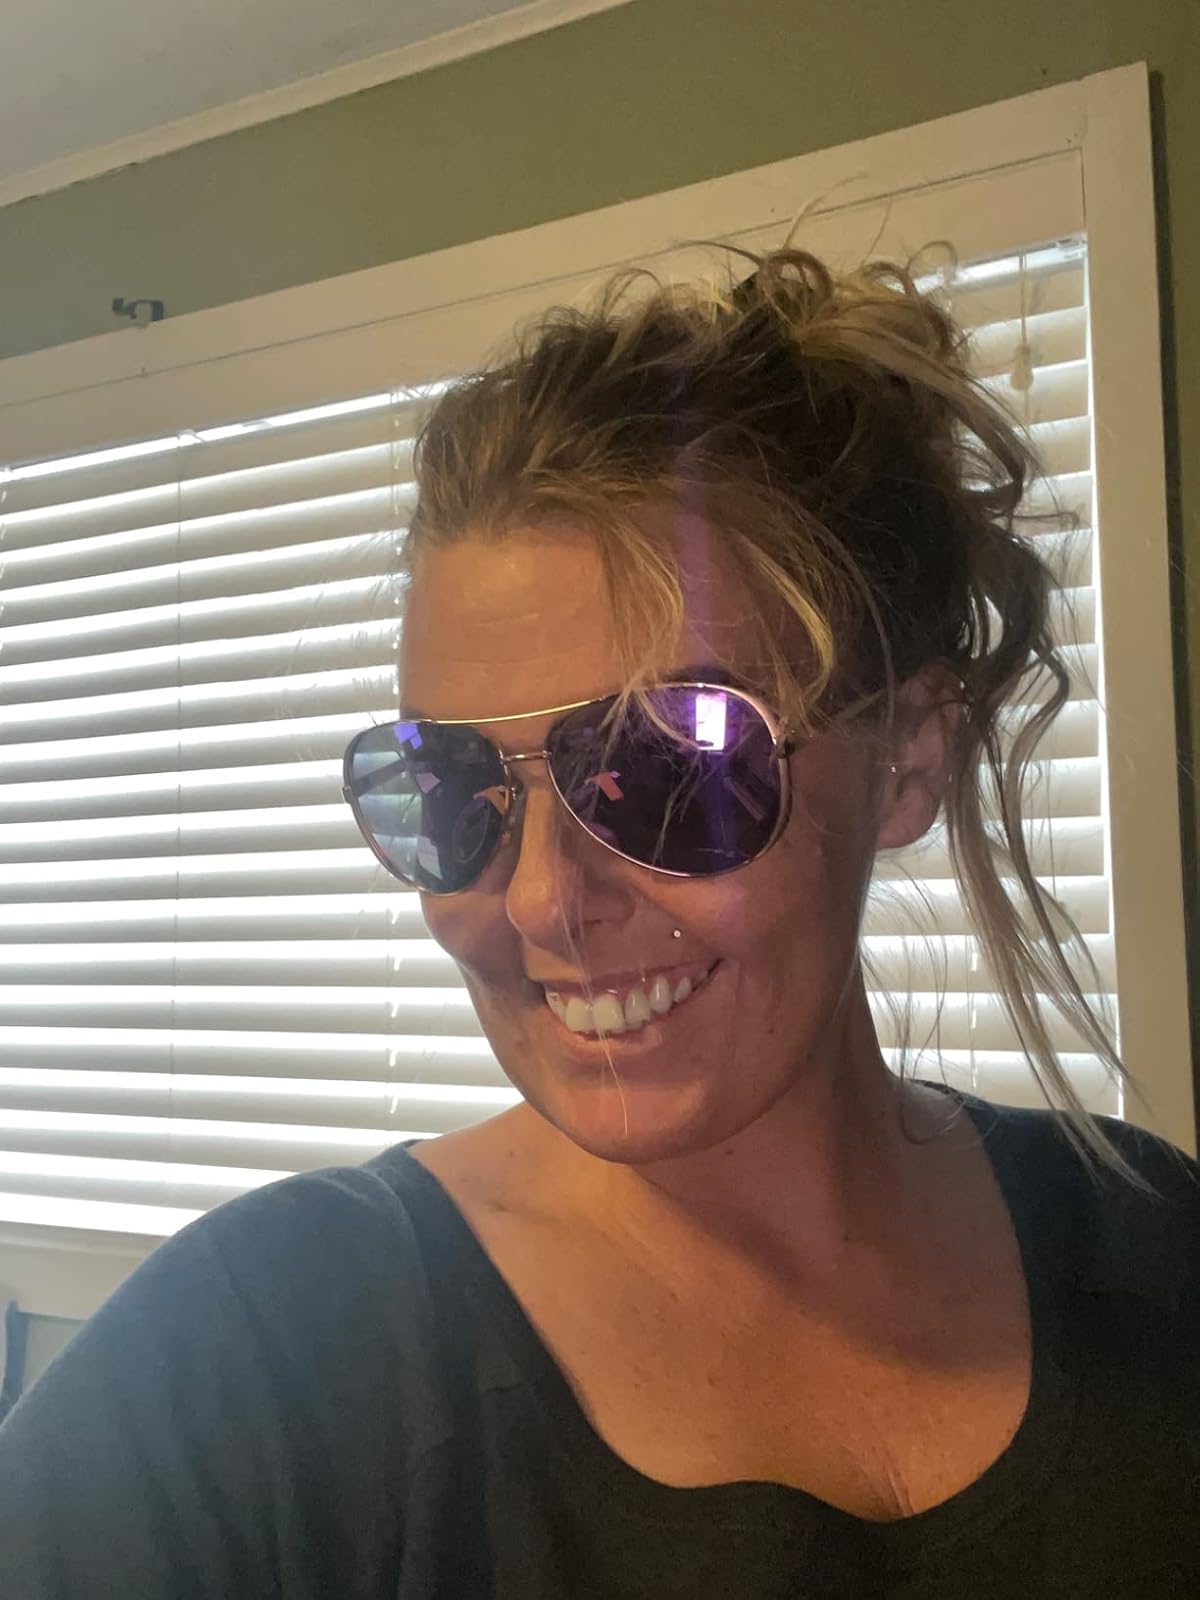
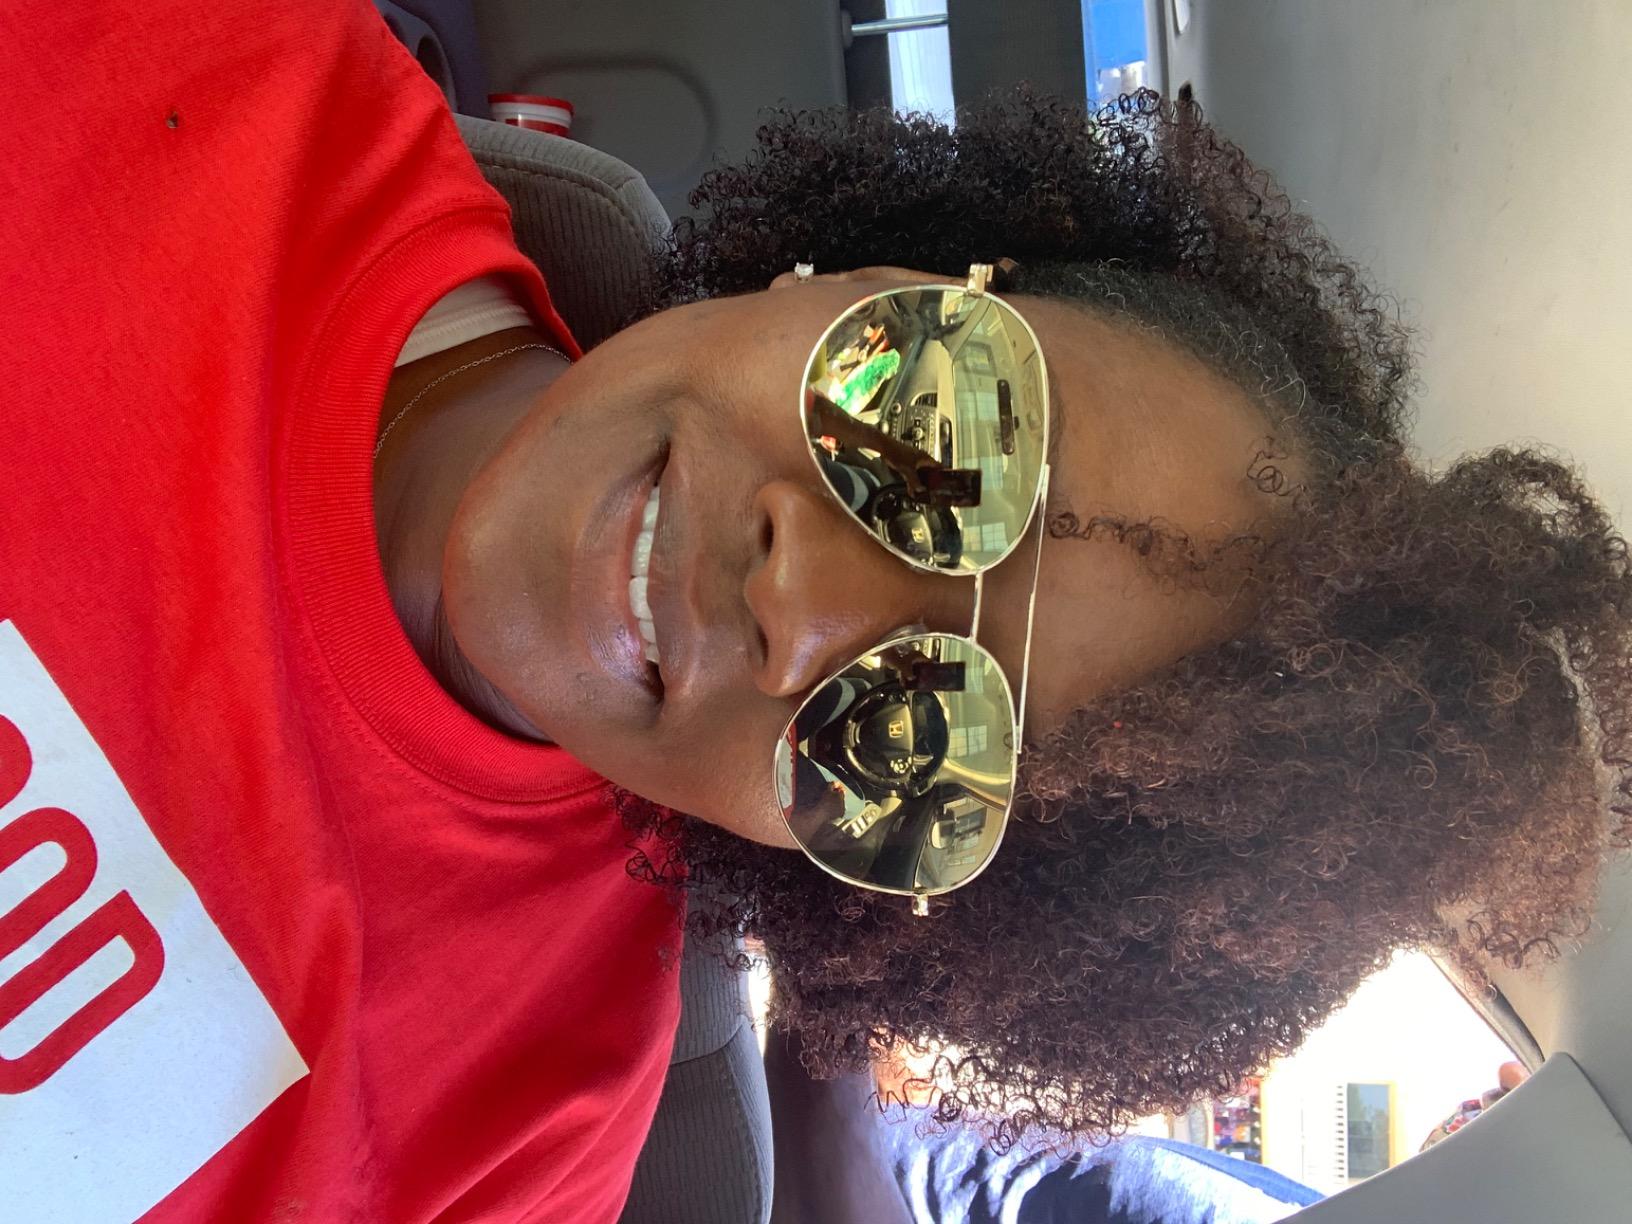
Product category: accessories_sunglasses
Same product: no